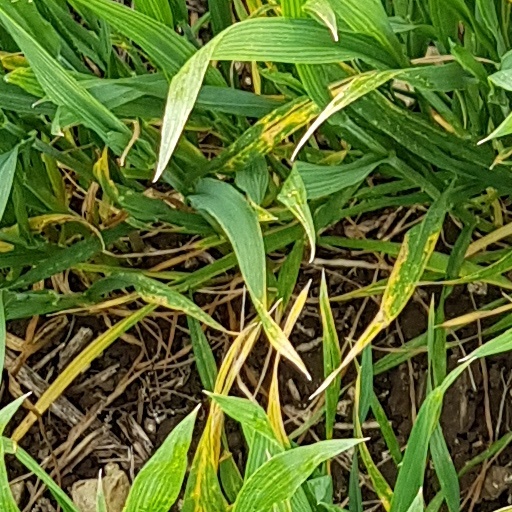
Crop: wheat